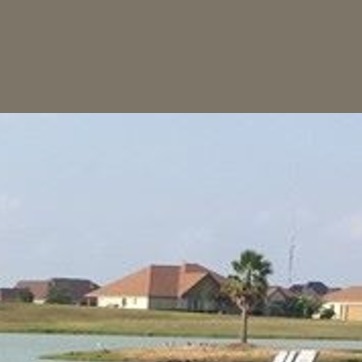
Material: sky